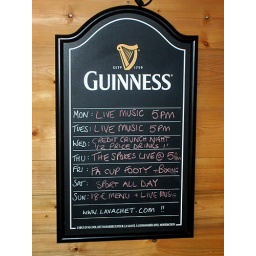
The bar over the road had plenty on. One for the January 09 Scavenger Hunt 'Credit Crunch'